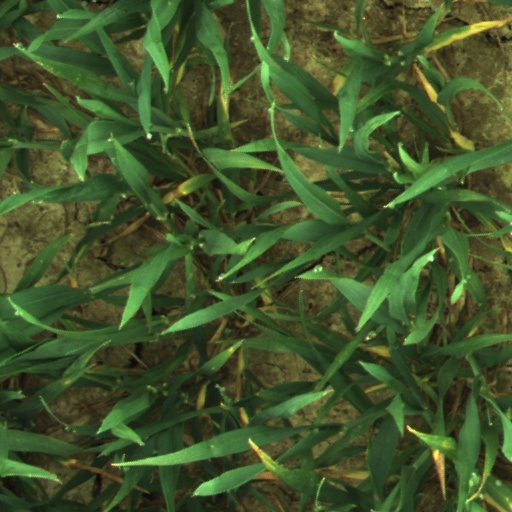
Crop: wheat